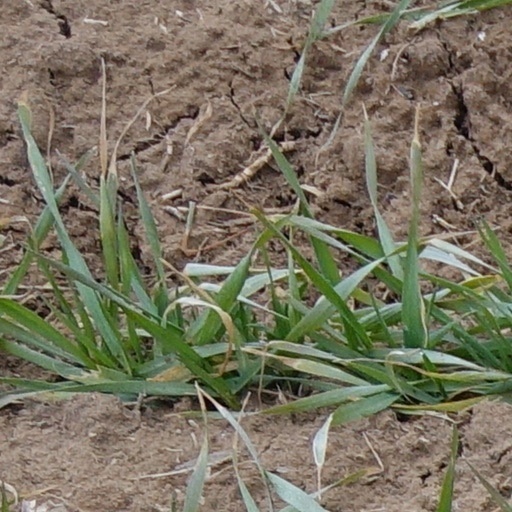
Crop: wheat